John Vanderpant

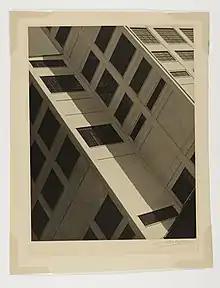
"Window Patterns" (1920s-1930s). Silver bromide print. From the Art Gallery of Ontario collection.

In 1921, Vanderpant befriended the Victoria Pictorialist, Harry Upperton Knight. The two men visited Emily Carr in 1933 and Knight photographed Carr and Vanderpant in her studio. In 1924, Vanderpant met and befriended the restaurateur and amateur photographer, Johan Helders. Both used a silver bromide printing process and Kodak paper, P.M.C. No. 8. Vanderpant's portrait work reflected a Pictorialist influence; the artist often used soft-focus lenses to craft evocative images of his subjects. Little of Helders’ work survives, but a portrait of Yousef Karsh is among his most known prints.